Doomdark's Revenge

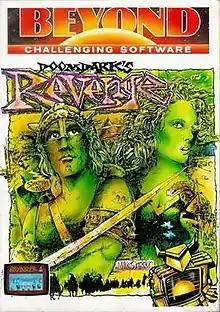

Doomdark's Revenge is a role-playing and wargame video game developed by Mike Singleton and published by Beyond Software for the ZX Spectrum in 1984. It is a sequel to Singleton's 1984 "The Lords of Midnight" and has similar game mechanics but adds more detail and complexity with the number of characters and locations increased.